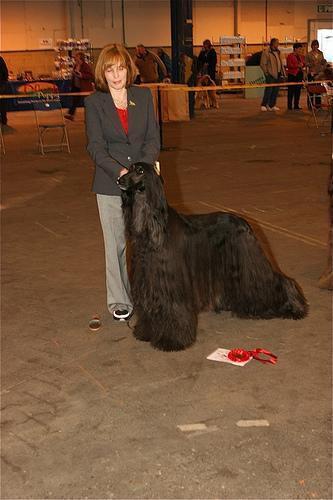
Afghan_hound